1975 ICF Canoe Slalom World Championships

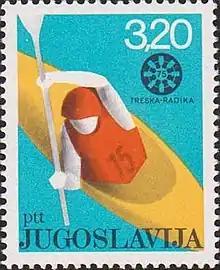
A stamp of Yugoslavia dedicated to the 1975 ICF Canoe Slalom World Championships

The 1975 ICF Canoe Slalom World Championships were held in Skopje, Yugoslavia (in present-day North Macedonia) under the auspices of International Canoe Federation. It was the 14th edition.